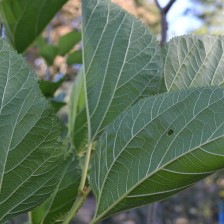
Variety: ChiangMaiBuriram60